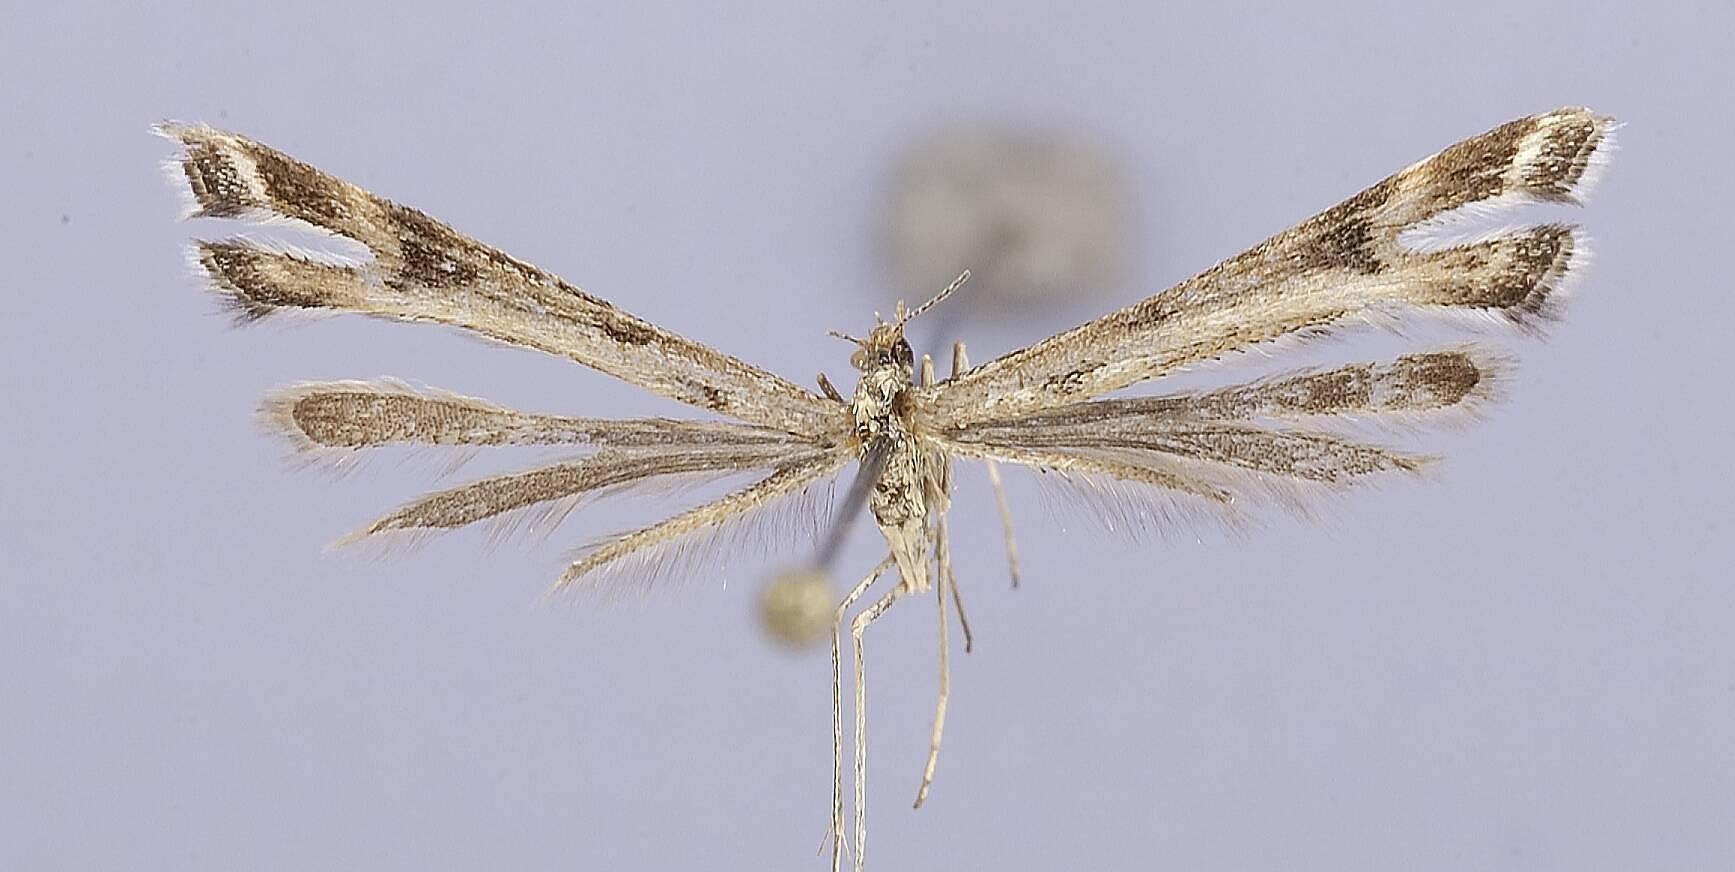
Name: Paraplatyptilia albui
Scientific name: Paraplatyptilia albui Gielis, 2008
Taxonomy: Animalia, Arthropoda, Insecta, Lepidoptera, Pterophoridae, Pterophorinae
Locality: Echo Lake, Clear Creek, Colorado, United States
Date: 12 Jul 2005